Renate Krößner

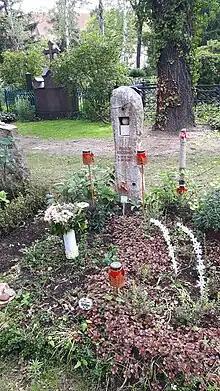
Her grave at Dorotheenstadt Cemetery in Berlin

On 25 May 2020, Krößner died after a short illness at the age of 75. On 17 May 2023, her 78th birthday, she was posthumously honoured by a Google Doodle.